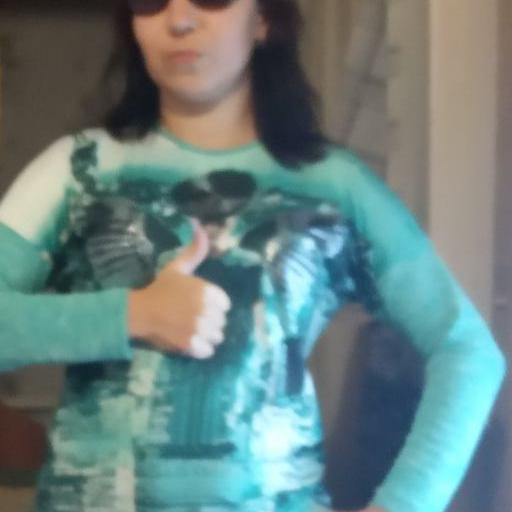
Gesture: like